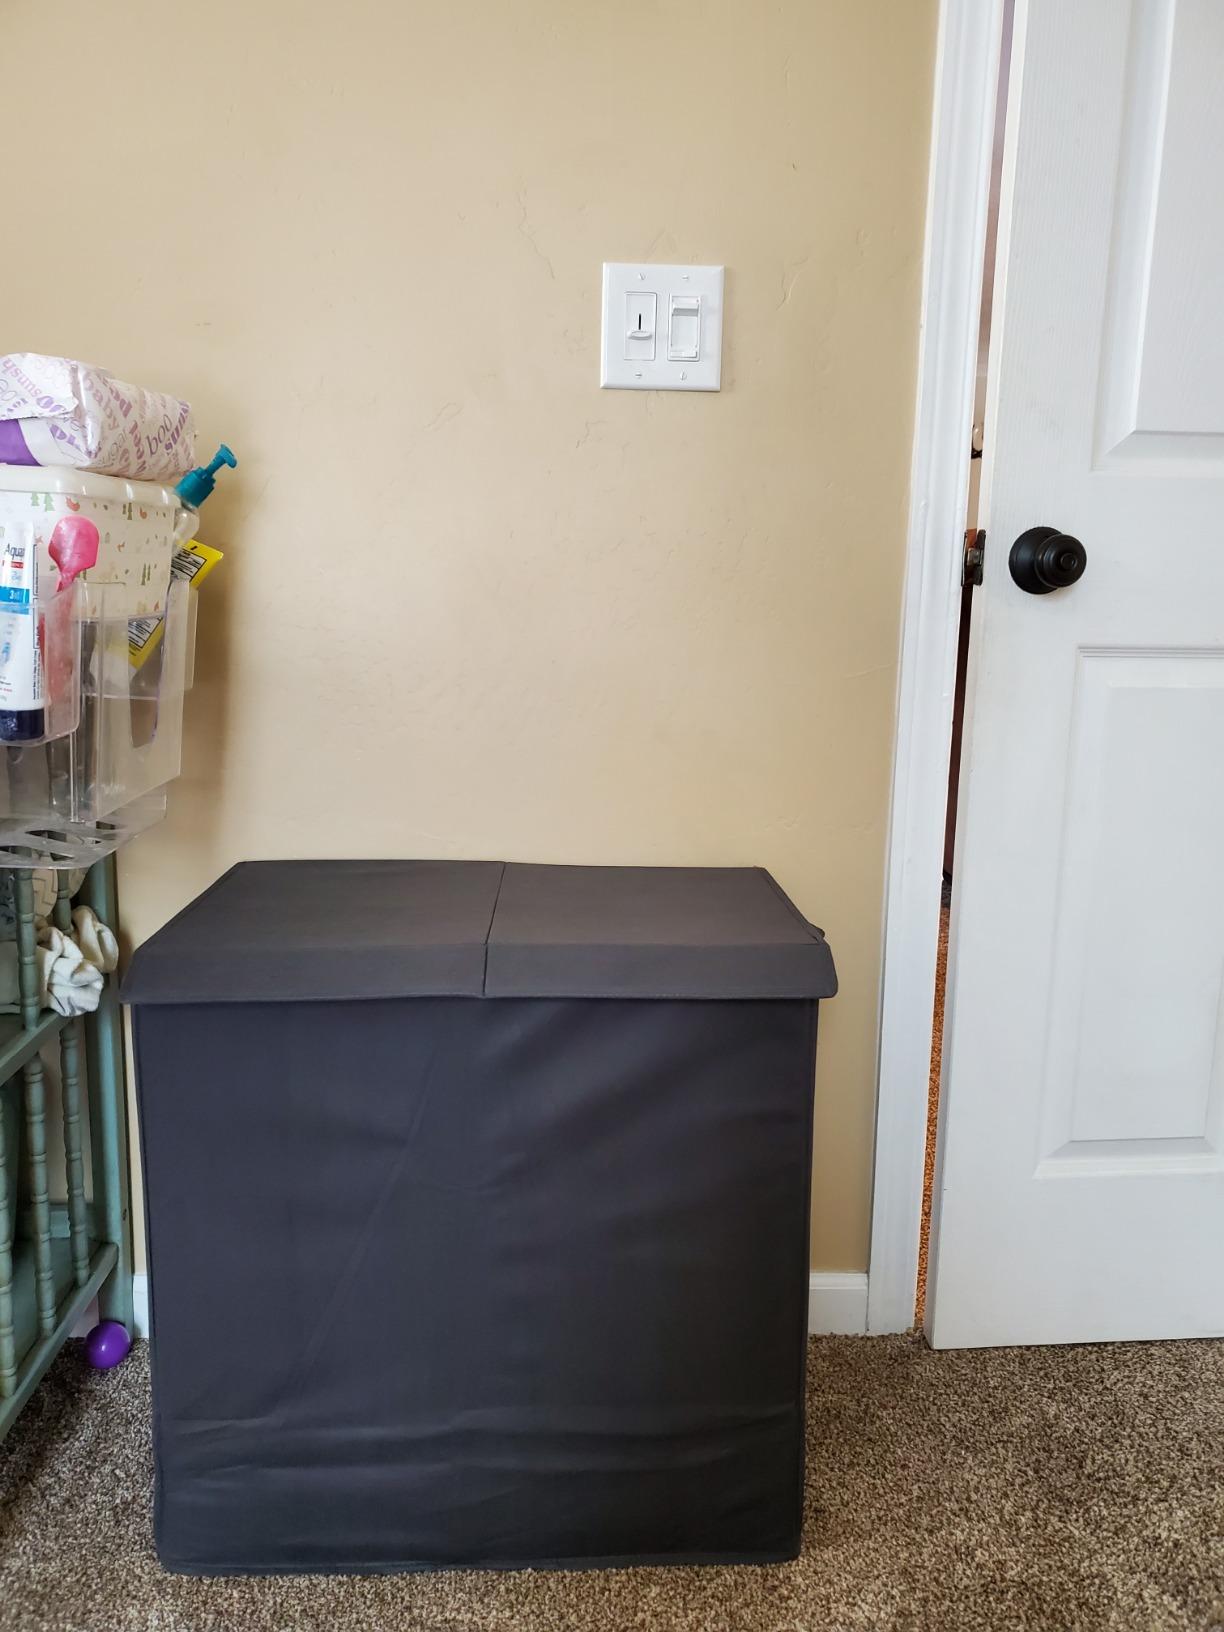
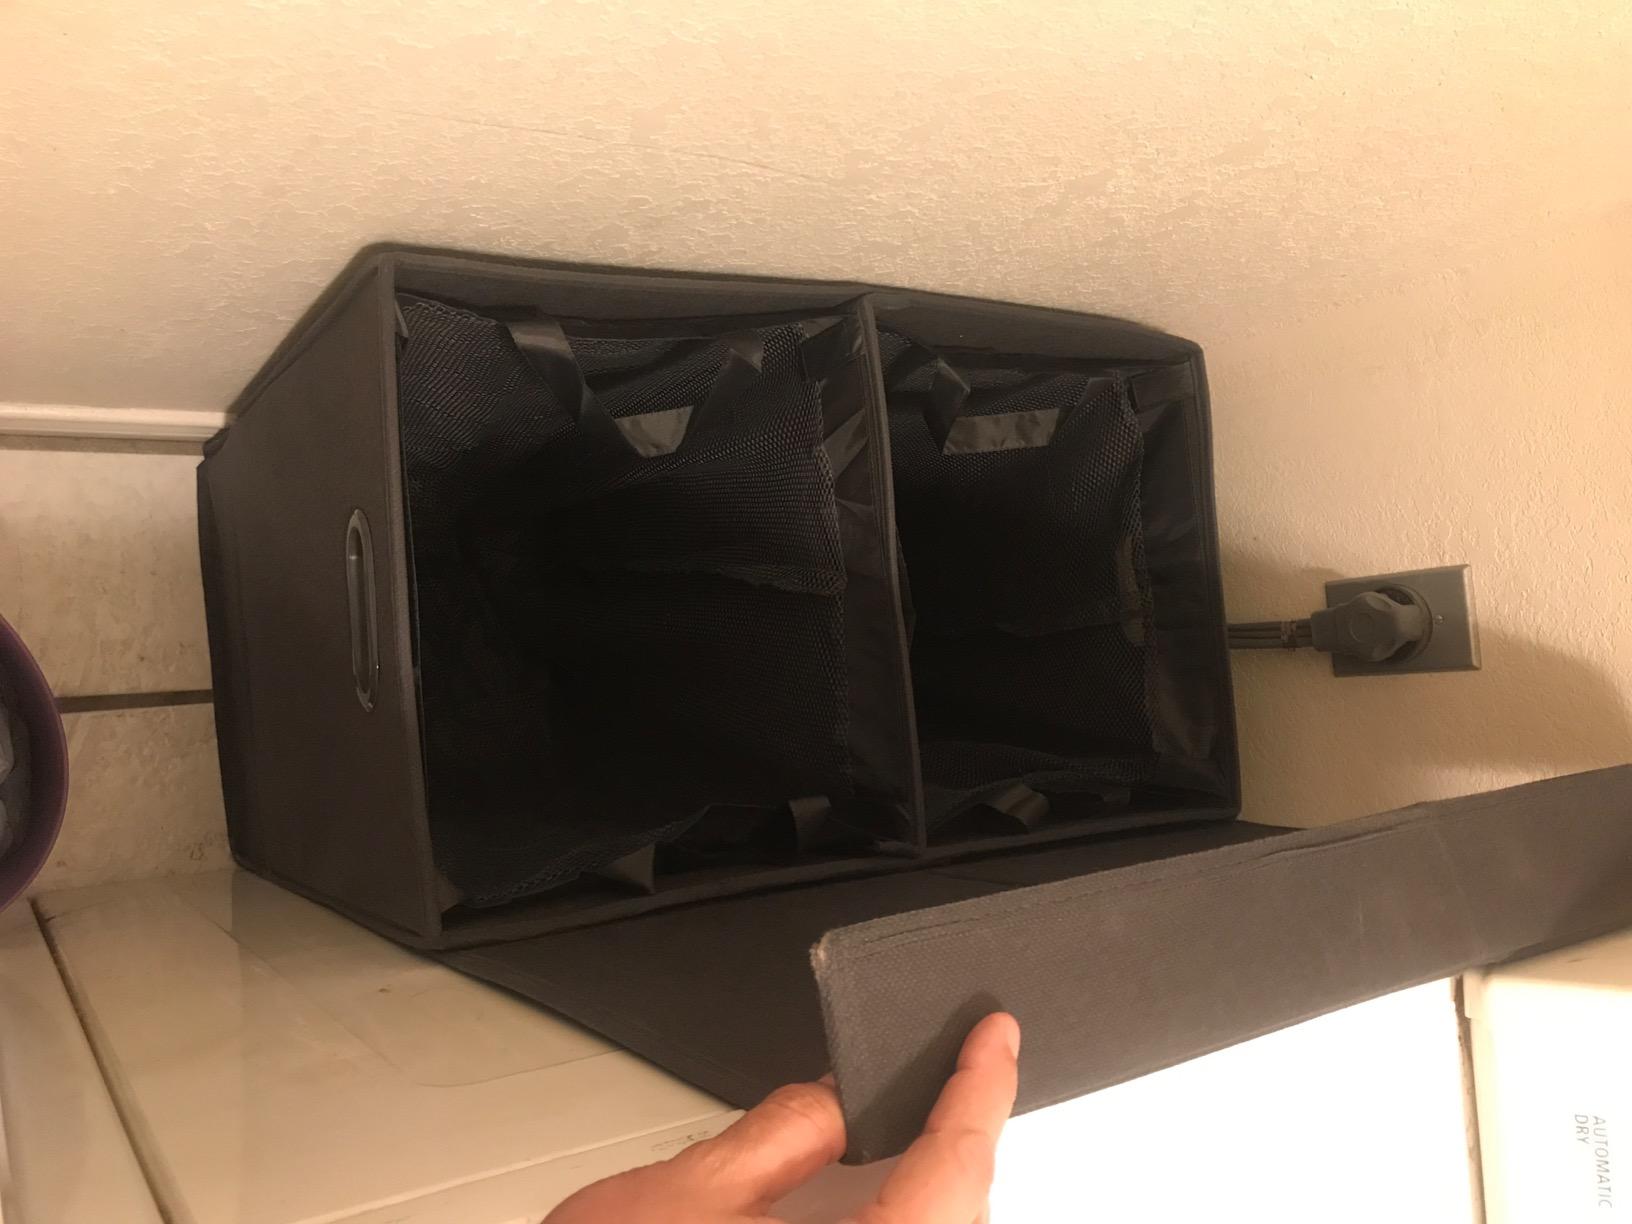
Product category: items_hamper
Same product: yes